Midland and Great Northern Joint Railway

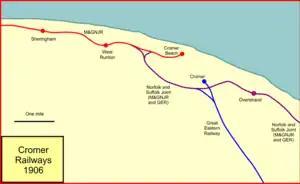
Railways around Cromer in 1906

Further east, it was not until 1876 that the first railway section of the future was approved by the (39 & 40 Vict. c. lxxxii): the Great Yarmouth and Stalham Light Railway was authorised on 27 June 1876; capital was £98,000. The line would run northwest for ; the Great Yarmouth terminal, later to be known as , was well situated for holidaymakers, but at this stage there was no connection to other railways. The first section, to , was opened on 7 August 1877.